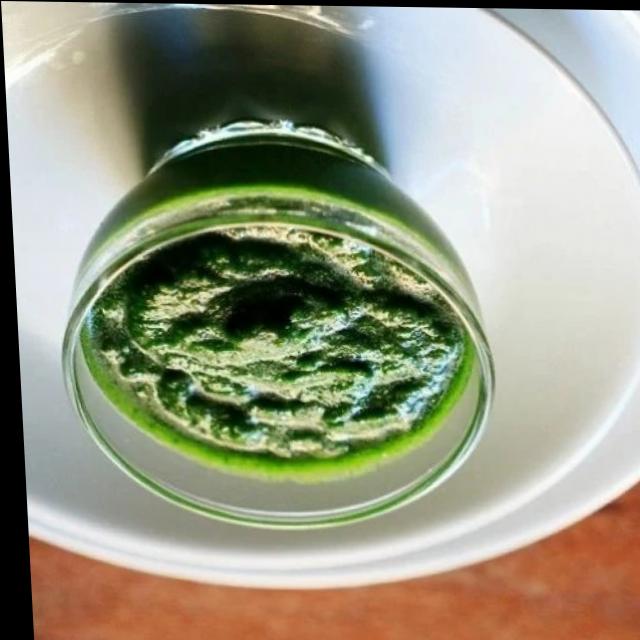
Dish: green_chutney